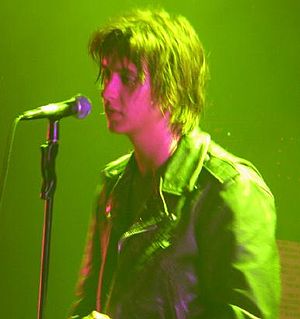
Julian Casablancas
Julian Fernando Casablancas er forsanger og sangskriver i bandet The Strokes samt solokunstner og ejer af Cult Records